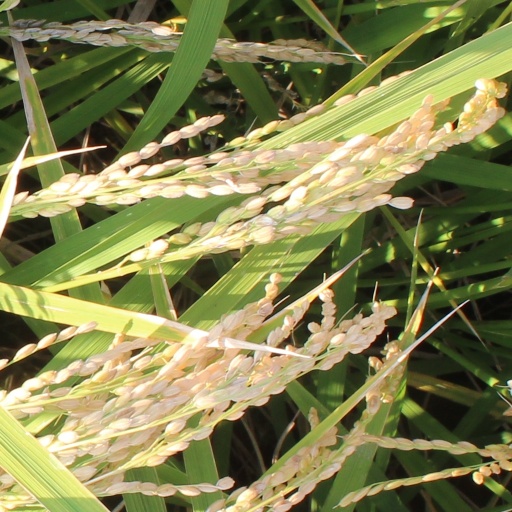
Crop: rice